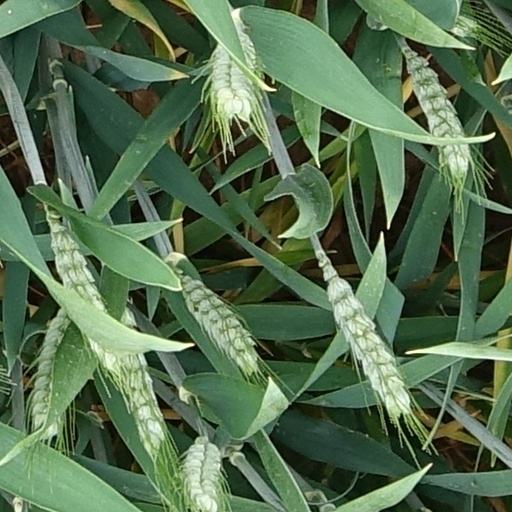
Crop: wheat